Hillblazers

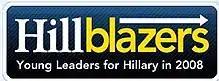
Logo

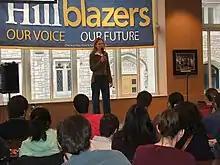
Chelsea Clinton meeting with Hillblazers in 2008

Hillblazers was a Youth Movement organized by Hillary Clinton's two presidential campaigns. The goal of the movement was to serve as a nationwide activist platform for young and first-time voters supporting Hillary Clinton. The term later morphed to describes Clinton's top fundraisers.